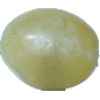
Label: Grape White 1